Michael Rosd

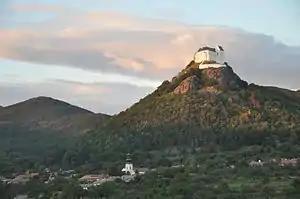
The castle of Füzér after its renovation

By the autumn of 1264, both parties prepared for war. While Demetrius joined Stephen's army in Transylvania, Michael remained in Füzér Castle in order to lead its garrison. The civil war broke out in December 1264, when Béla IV invaded his son's realm in southern Transylvania. Simultaneously, another royal army stormed into Northeast Hungary under the leadership of Duchess Anna of Macsó and Henry Kőszegi and began to besiege and occupy Stephen's castles one after another, for instance Patak, Ágasvár and Szádvár. However, Michael Rosd successfully defended the fort of Füzér and another nearby fort called ""Temethyn"" with a small number of guards, also resisting various attempts at bribery and threat. "Temethyn" was referred to as the property of the Rosd kindred, and former historiography identified it with Temetvény Castle in Nyitra County (present-day Hrádok, Slovakia). However, there is no known other landholdings of the Rosds in Nyitra County and since they had relatively modest fortune, as their social ascension occurred only during the reign of Stephen after 1270, so their wealth could not be enough to build a castle. Moreover, the two castles lay at an insurmountable distance from each other, which would make simultaneous protection impossible. Historian Attila Zsoldos identified "Temethyn" consisting of ditches and ramparts with a recently excavated fortified outpost at the top of the Őrhegy ("Guard Hill") about 1 km from the caste of Füzér (word "temetvény" originally meant "embankment"). After the younger king successfully defended the fort of Feketehalom (present-day Codlea, Romania), his united army decided to march into the central parts of Hungary. His several partisans joined the army on its route, including Michael, while his brother Demetrius stayed in the Stephen's environment throughout the war. The Rosd brothers participated in the battle somewhere in Tiszántúl against Ernye Ákos' army in the second half of February 1265. They were also present in the decisive Battle of Isaszeg in early March 1265.